Kentucky Route 1020

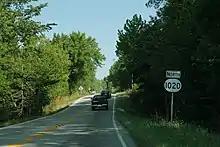
KY 1020 northbound

KY 1020 begins near Shepherdsville at a junction with KY 61. It travels northward into Louisville Metro/Jefferson County, where it has junctions with KY 841 and Interstate 264 (I-264). KY 1020 splits in downtown Louisville; the northbound lanes are on Second Street and the southbound lanes are on Third Street. Its northern terminus in downtown Louisville is at the intersection where US 31W and US 31E merge, with US 31 straight ahead.